Tzintzuntzan (Mesoamerican site)

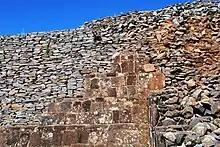
Part of one reconstructed "yácata" showing some of the stone facing.

In contrast to the Aztecs and the Maya, the ancient Purépechans left little monumental architecture. Towns were not fortified in any significant way, and roads had little if any paving. Only two ball courts are known in the area of the old empire and neither is in the capital. Until relatively recently, archeologists, anthropologists and historians had little interest in these people. There was even doubt that the Purépechans ever had a state society. However, recent investigations have revealed that the ancient Purépecha had a vast empire, second in territory only to the Aztecs and a complex culture that was in many ways unlike any other in Mesoamerica.